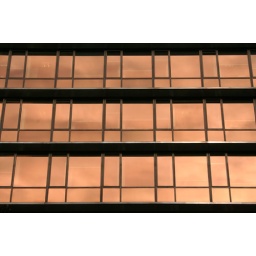
I saw these windows on a EU Commission building in Brussels